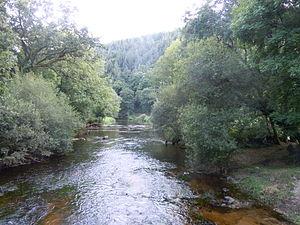
Le Scorff au pont du Stang (communes de Plouay et Guilligomarc'h départements du Morbihan et du Finistère)
Plouay [pluɛ] est une commune française située dans le département du Morbihan, en région Bretagne. Historiquement, elle fait partie du Kemenet-Héboé et du Pays de Lorient.